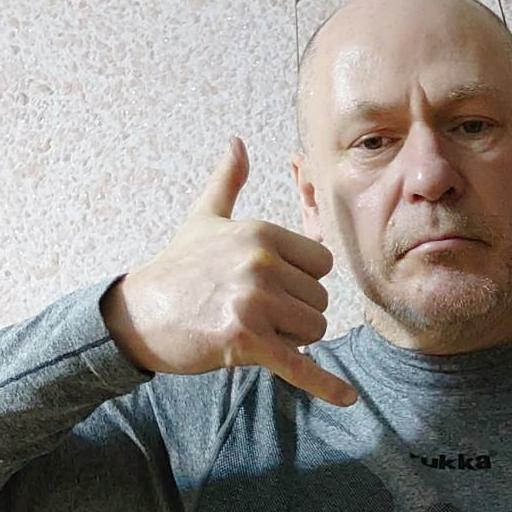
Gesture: call